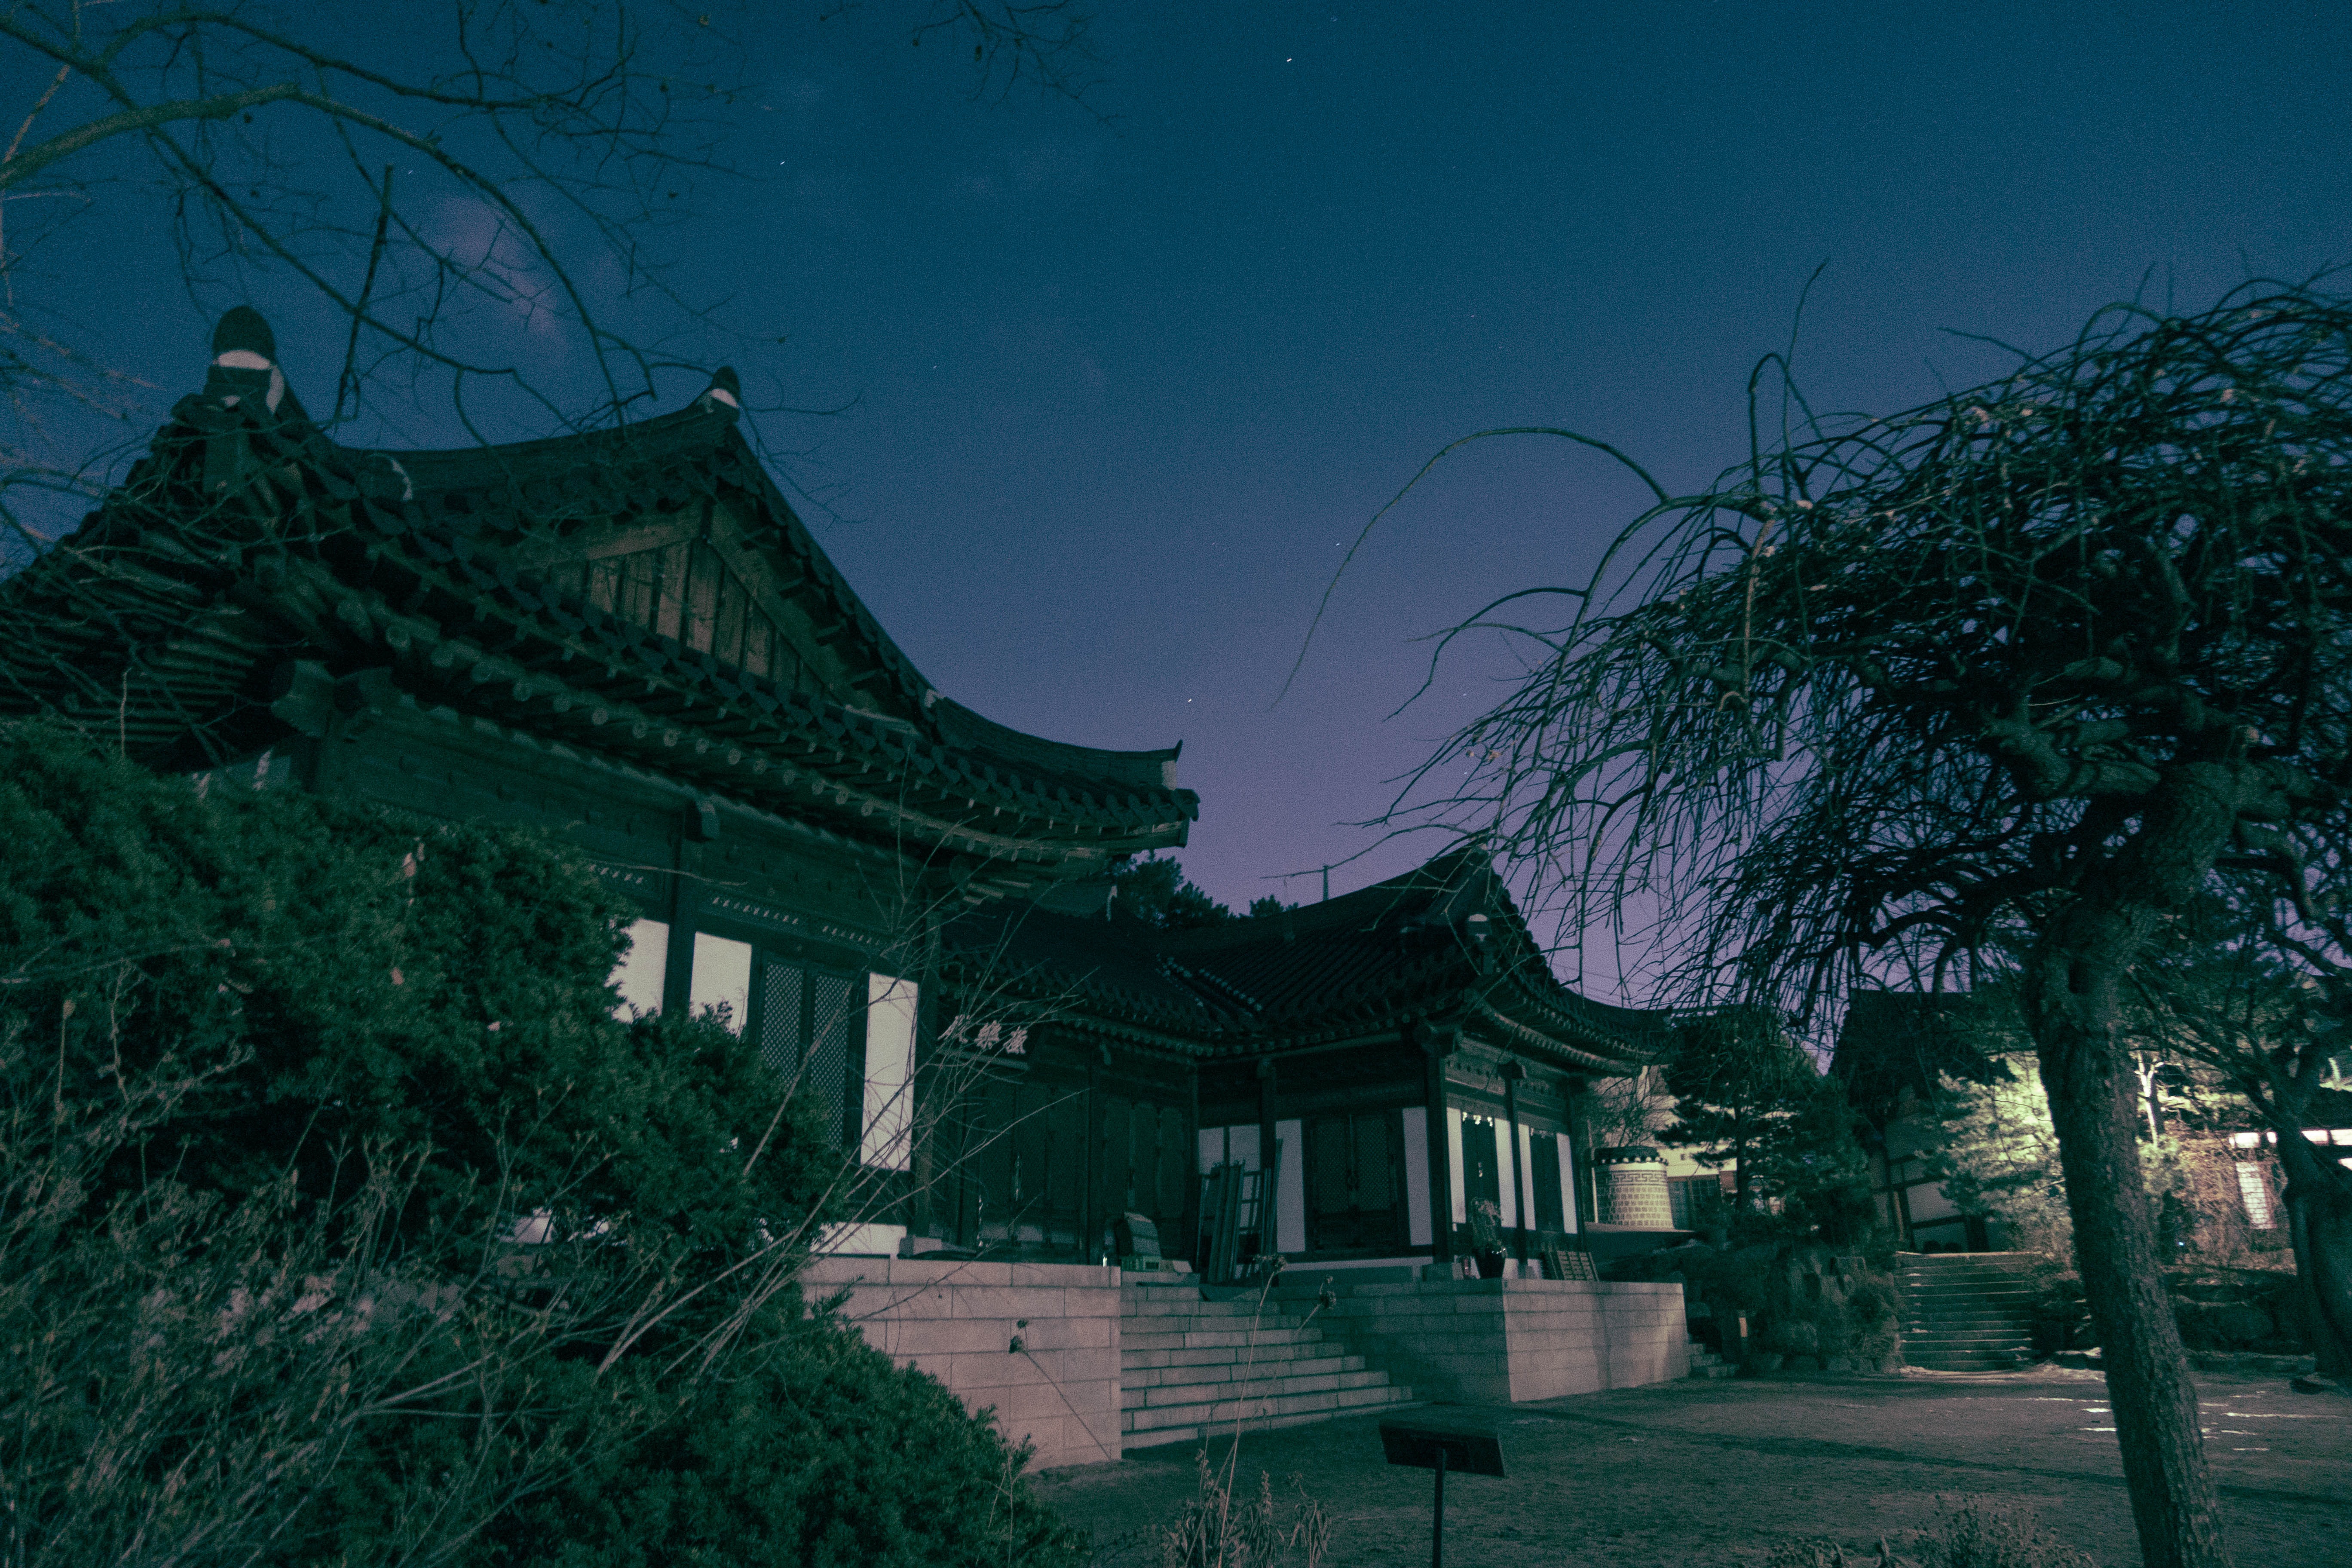
landscape, tree, architecture, sky, night, house, sunlight, dusk, evening, darkness, korea, temple, night view, screenshot, seoul, section, republic of korea, gilsang